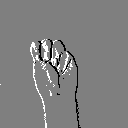
ASL letter: m